Throgmorton Street

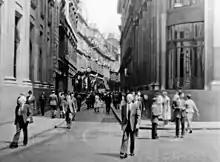
Throgmorton Street in 1955

Throgmorton Street is a road in the City of London that runs between Lothbury in the west and Old Broad Street in the east. Throgmorton Avenue runs from the north side of Throgmorton Street to London Wall.